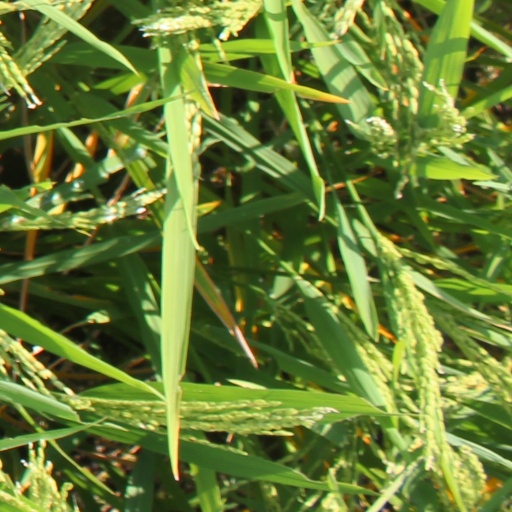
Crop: rice